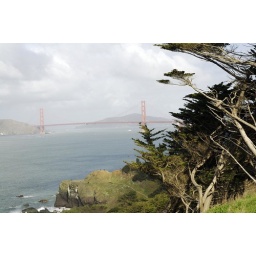
golden gate bridge from near barts house